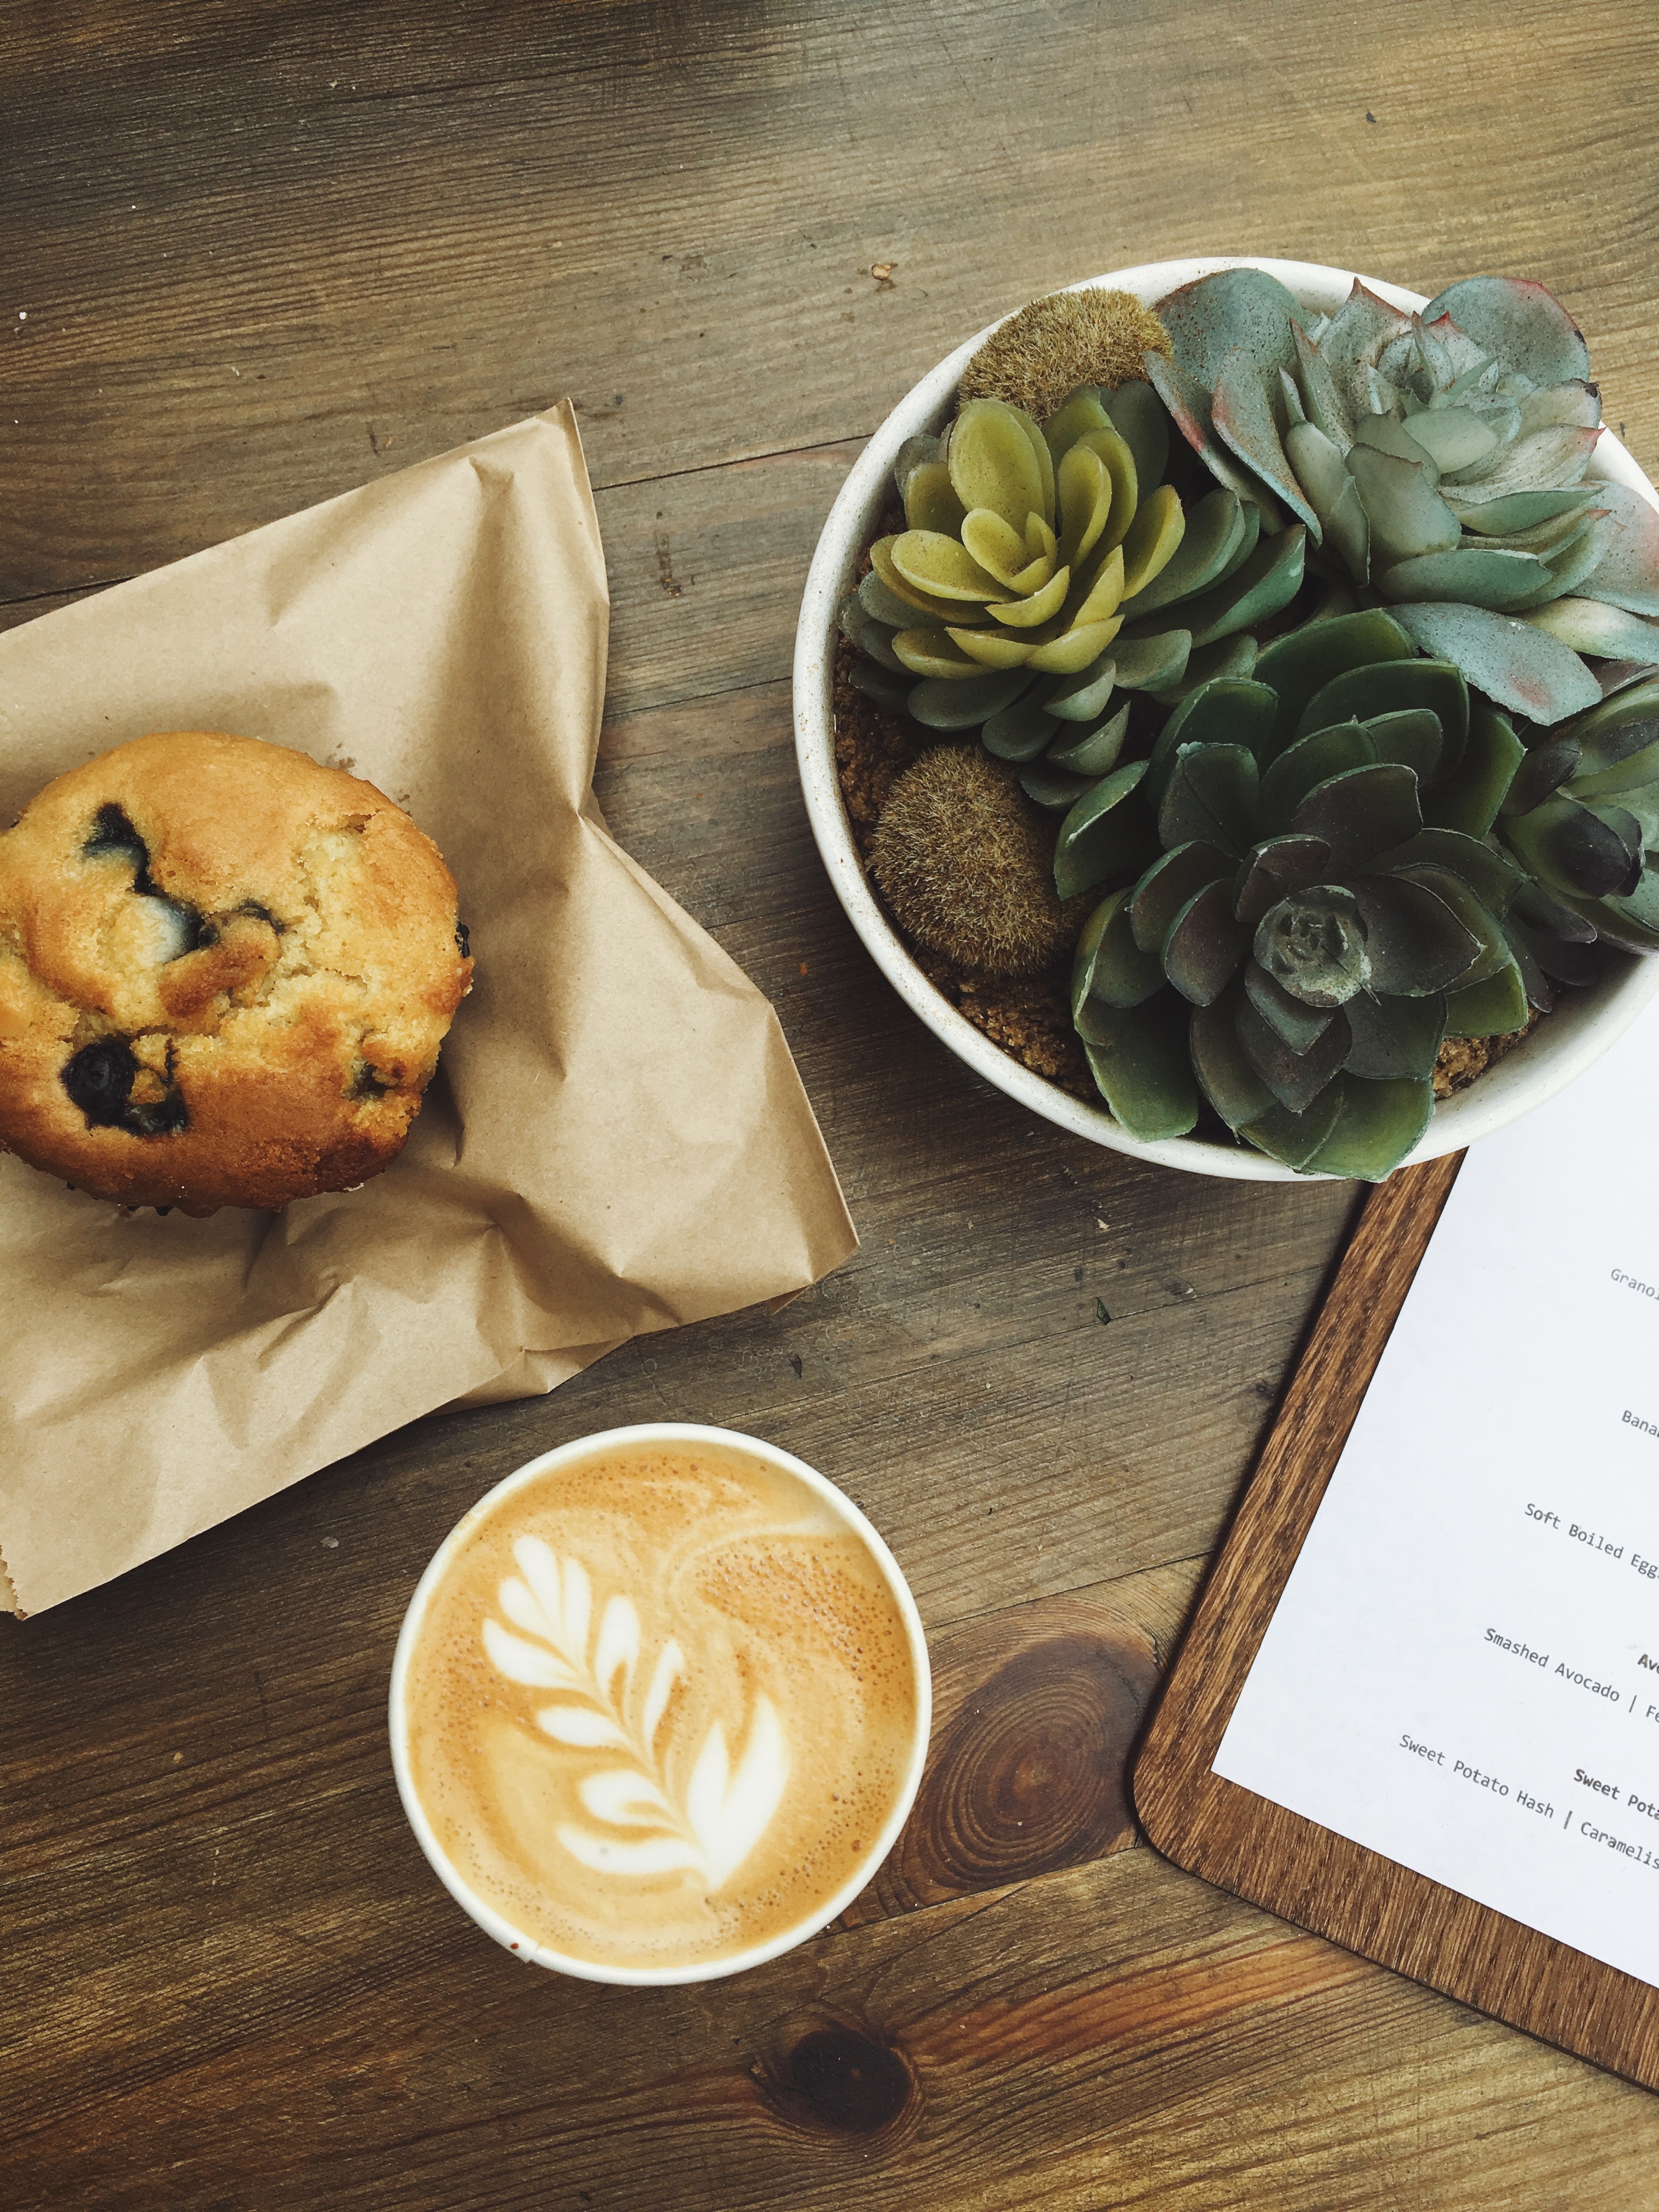
coffee, plant, fruit, dish, meal, food, produce, breakfast, baking, snack, dessert, muffin, coconut, flavor, flowering plant, land plant